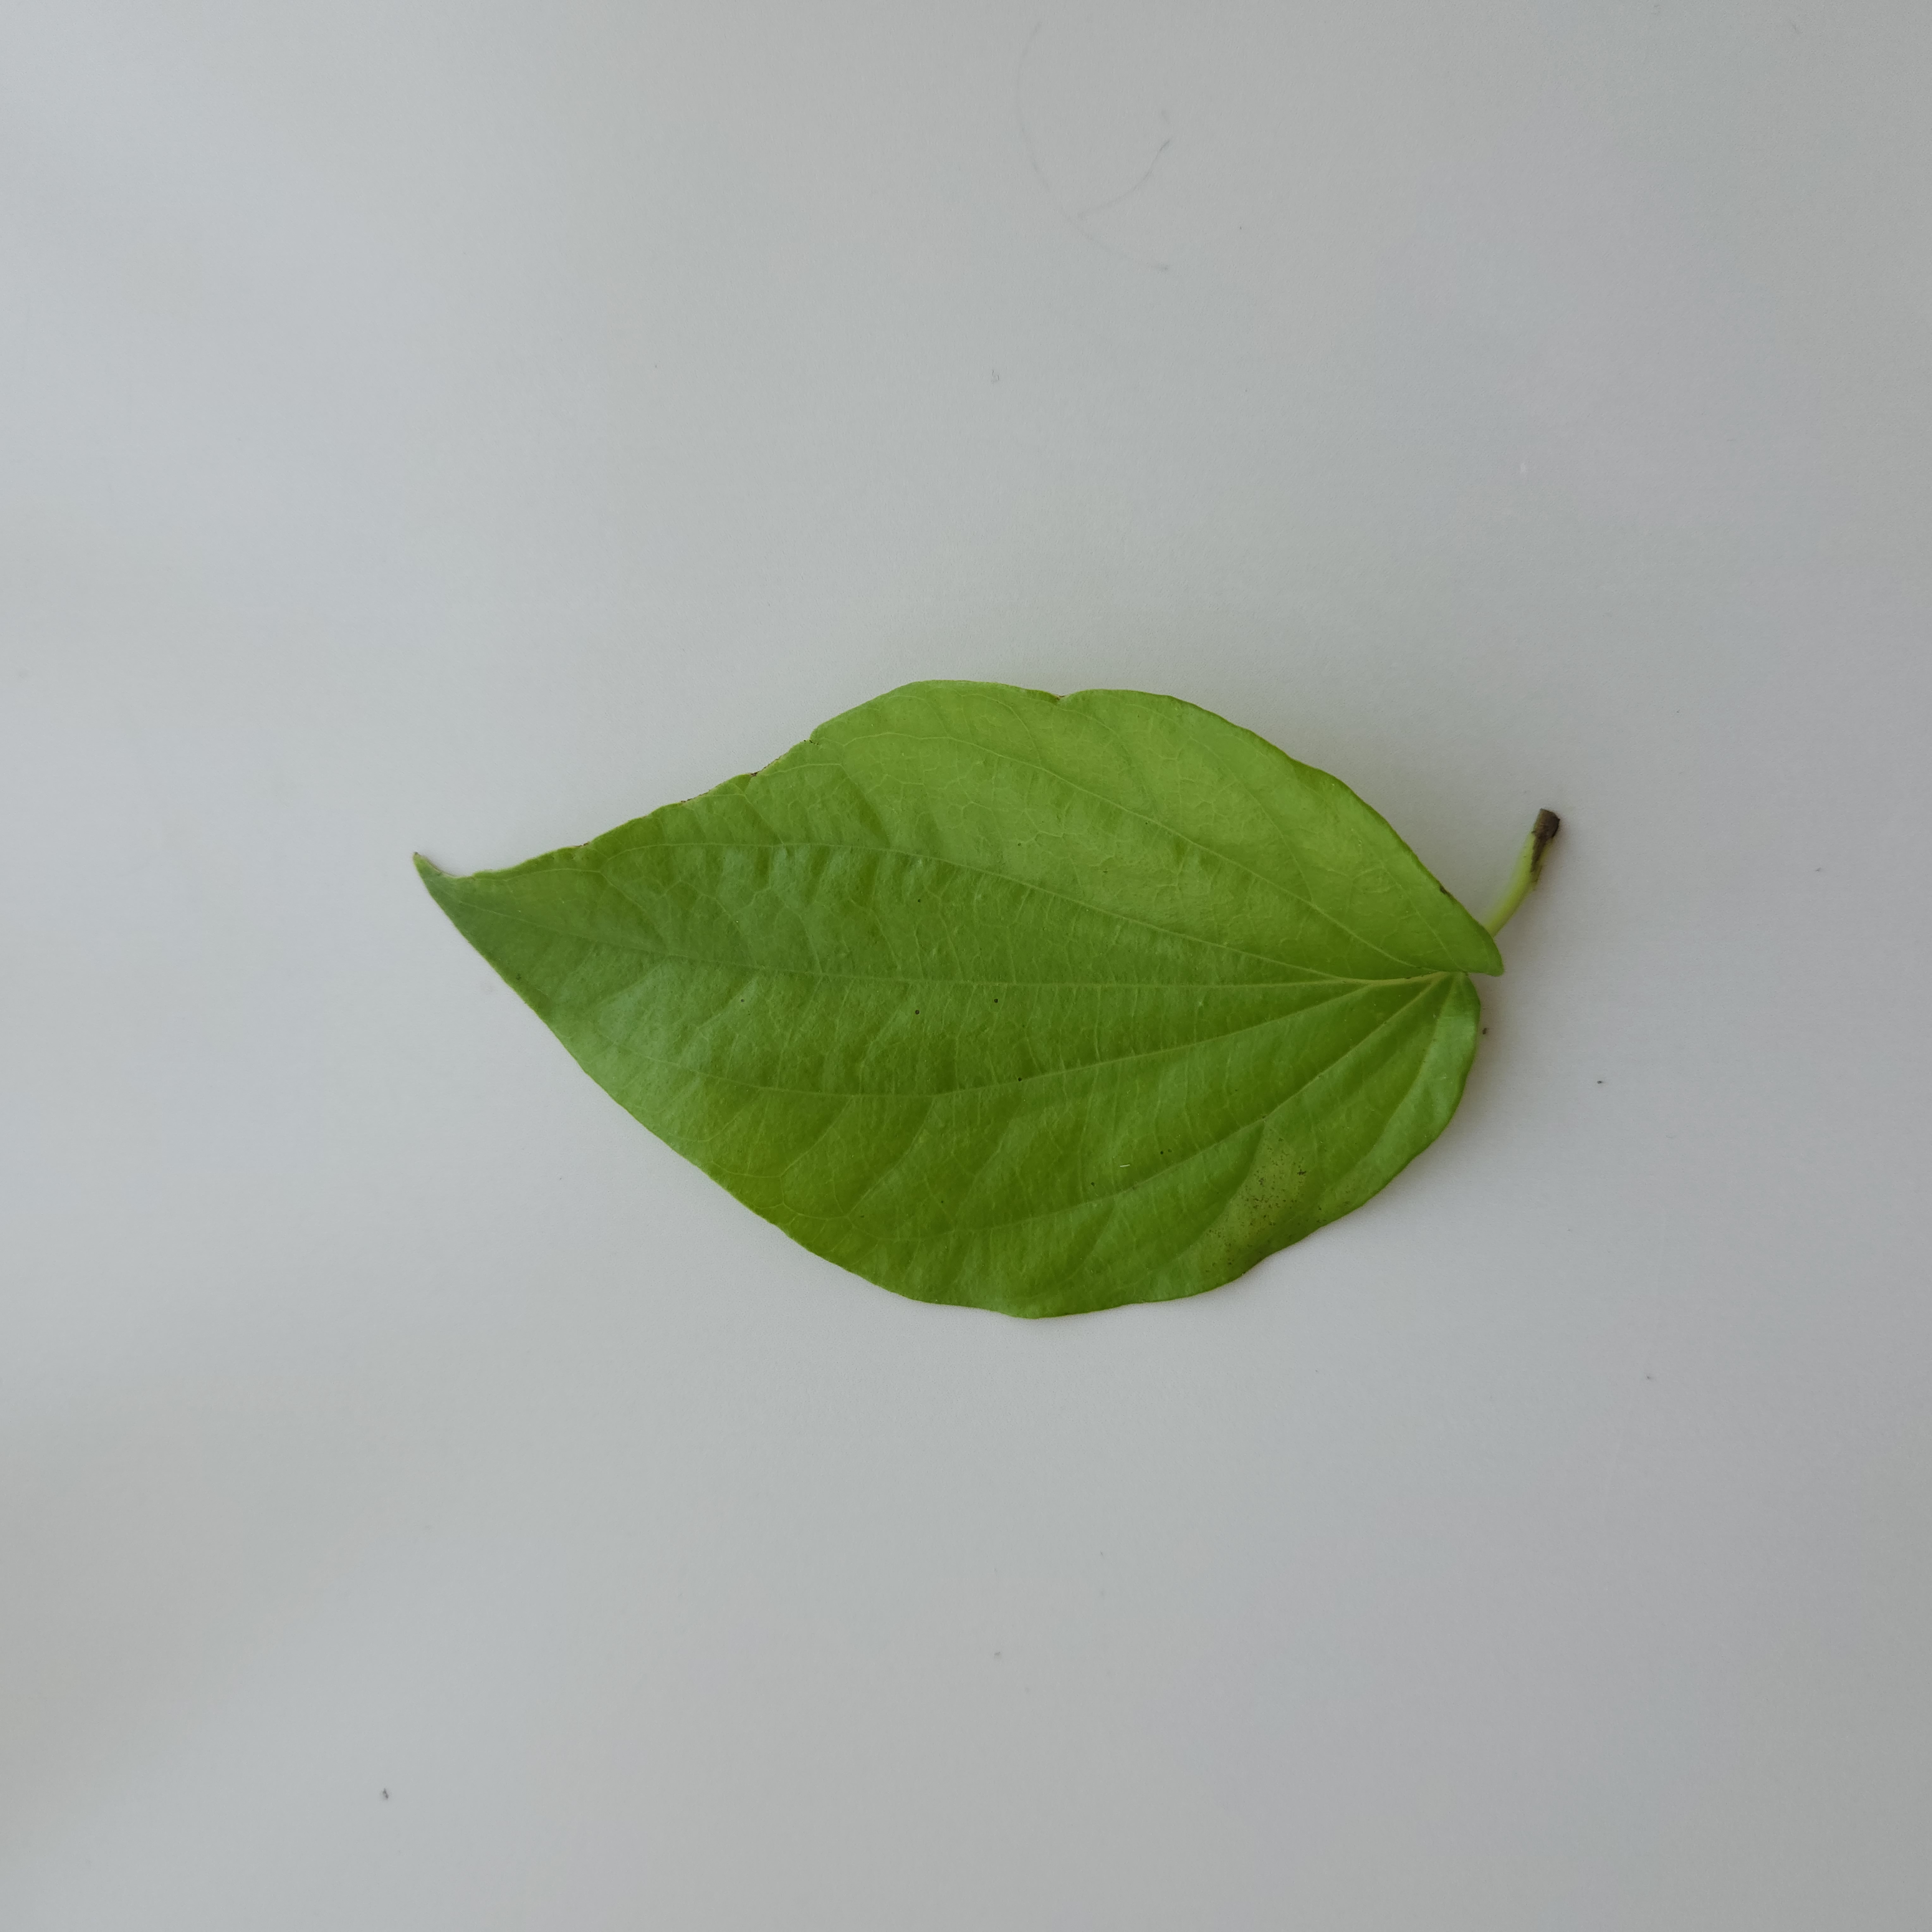
Label: Healthy